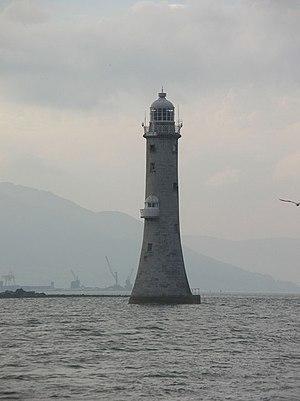
Le phare d'Haulbowline est un phare actif du 19ᵉ siècle, situé à l'entrée de Carlingford Lough, près de Cranfield Point dans le comté de Down, en Irlande du Nord. Il est géré par les Commissioners of Irish Lights.